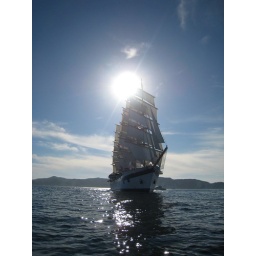
The ship in full sail